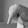
ASL letter: Q